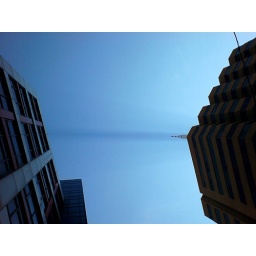
Strange effect when the sun casts a shadow from the CN tower in the sky. Looking straight up at street level.